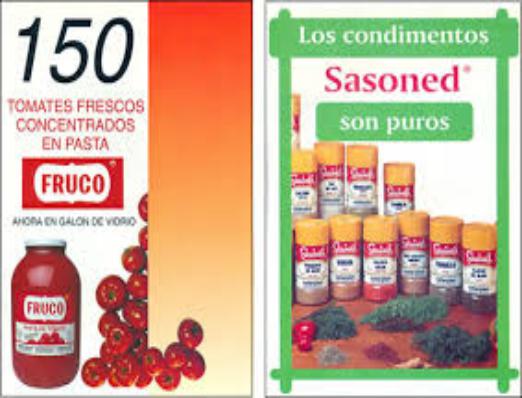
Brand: Fruco
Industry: Food